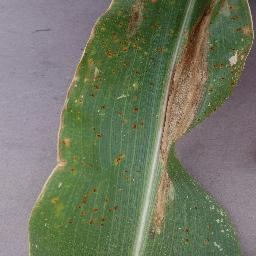
Label: Corn_(Maize)___Northern_Leaf_Blight